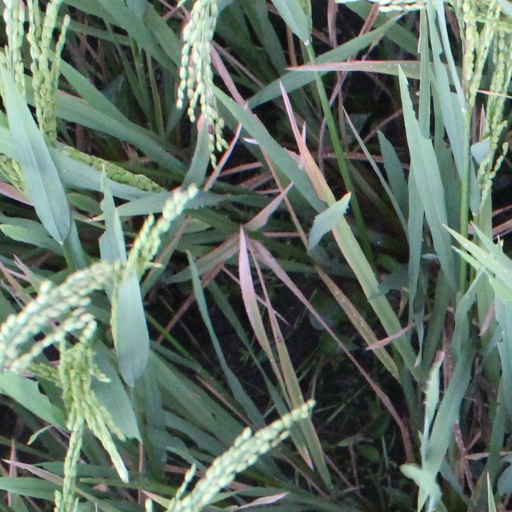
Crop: rice